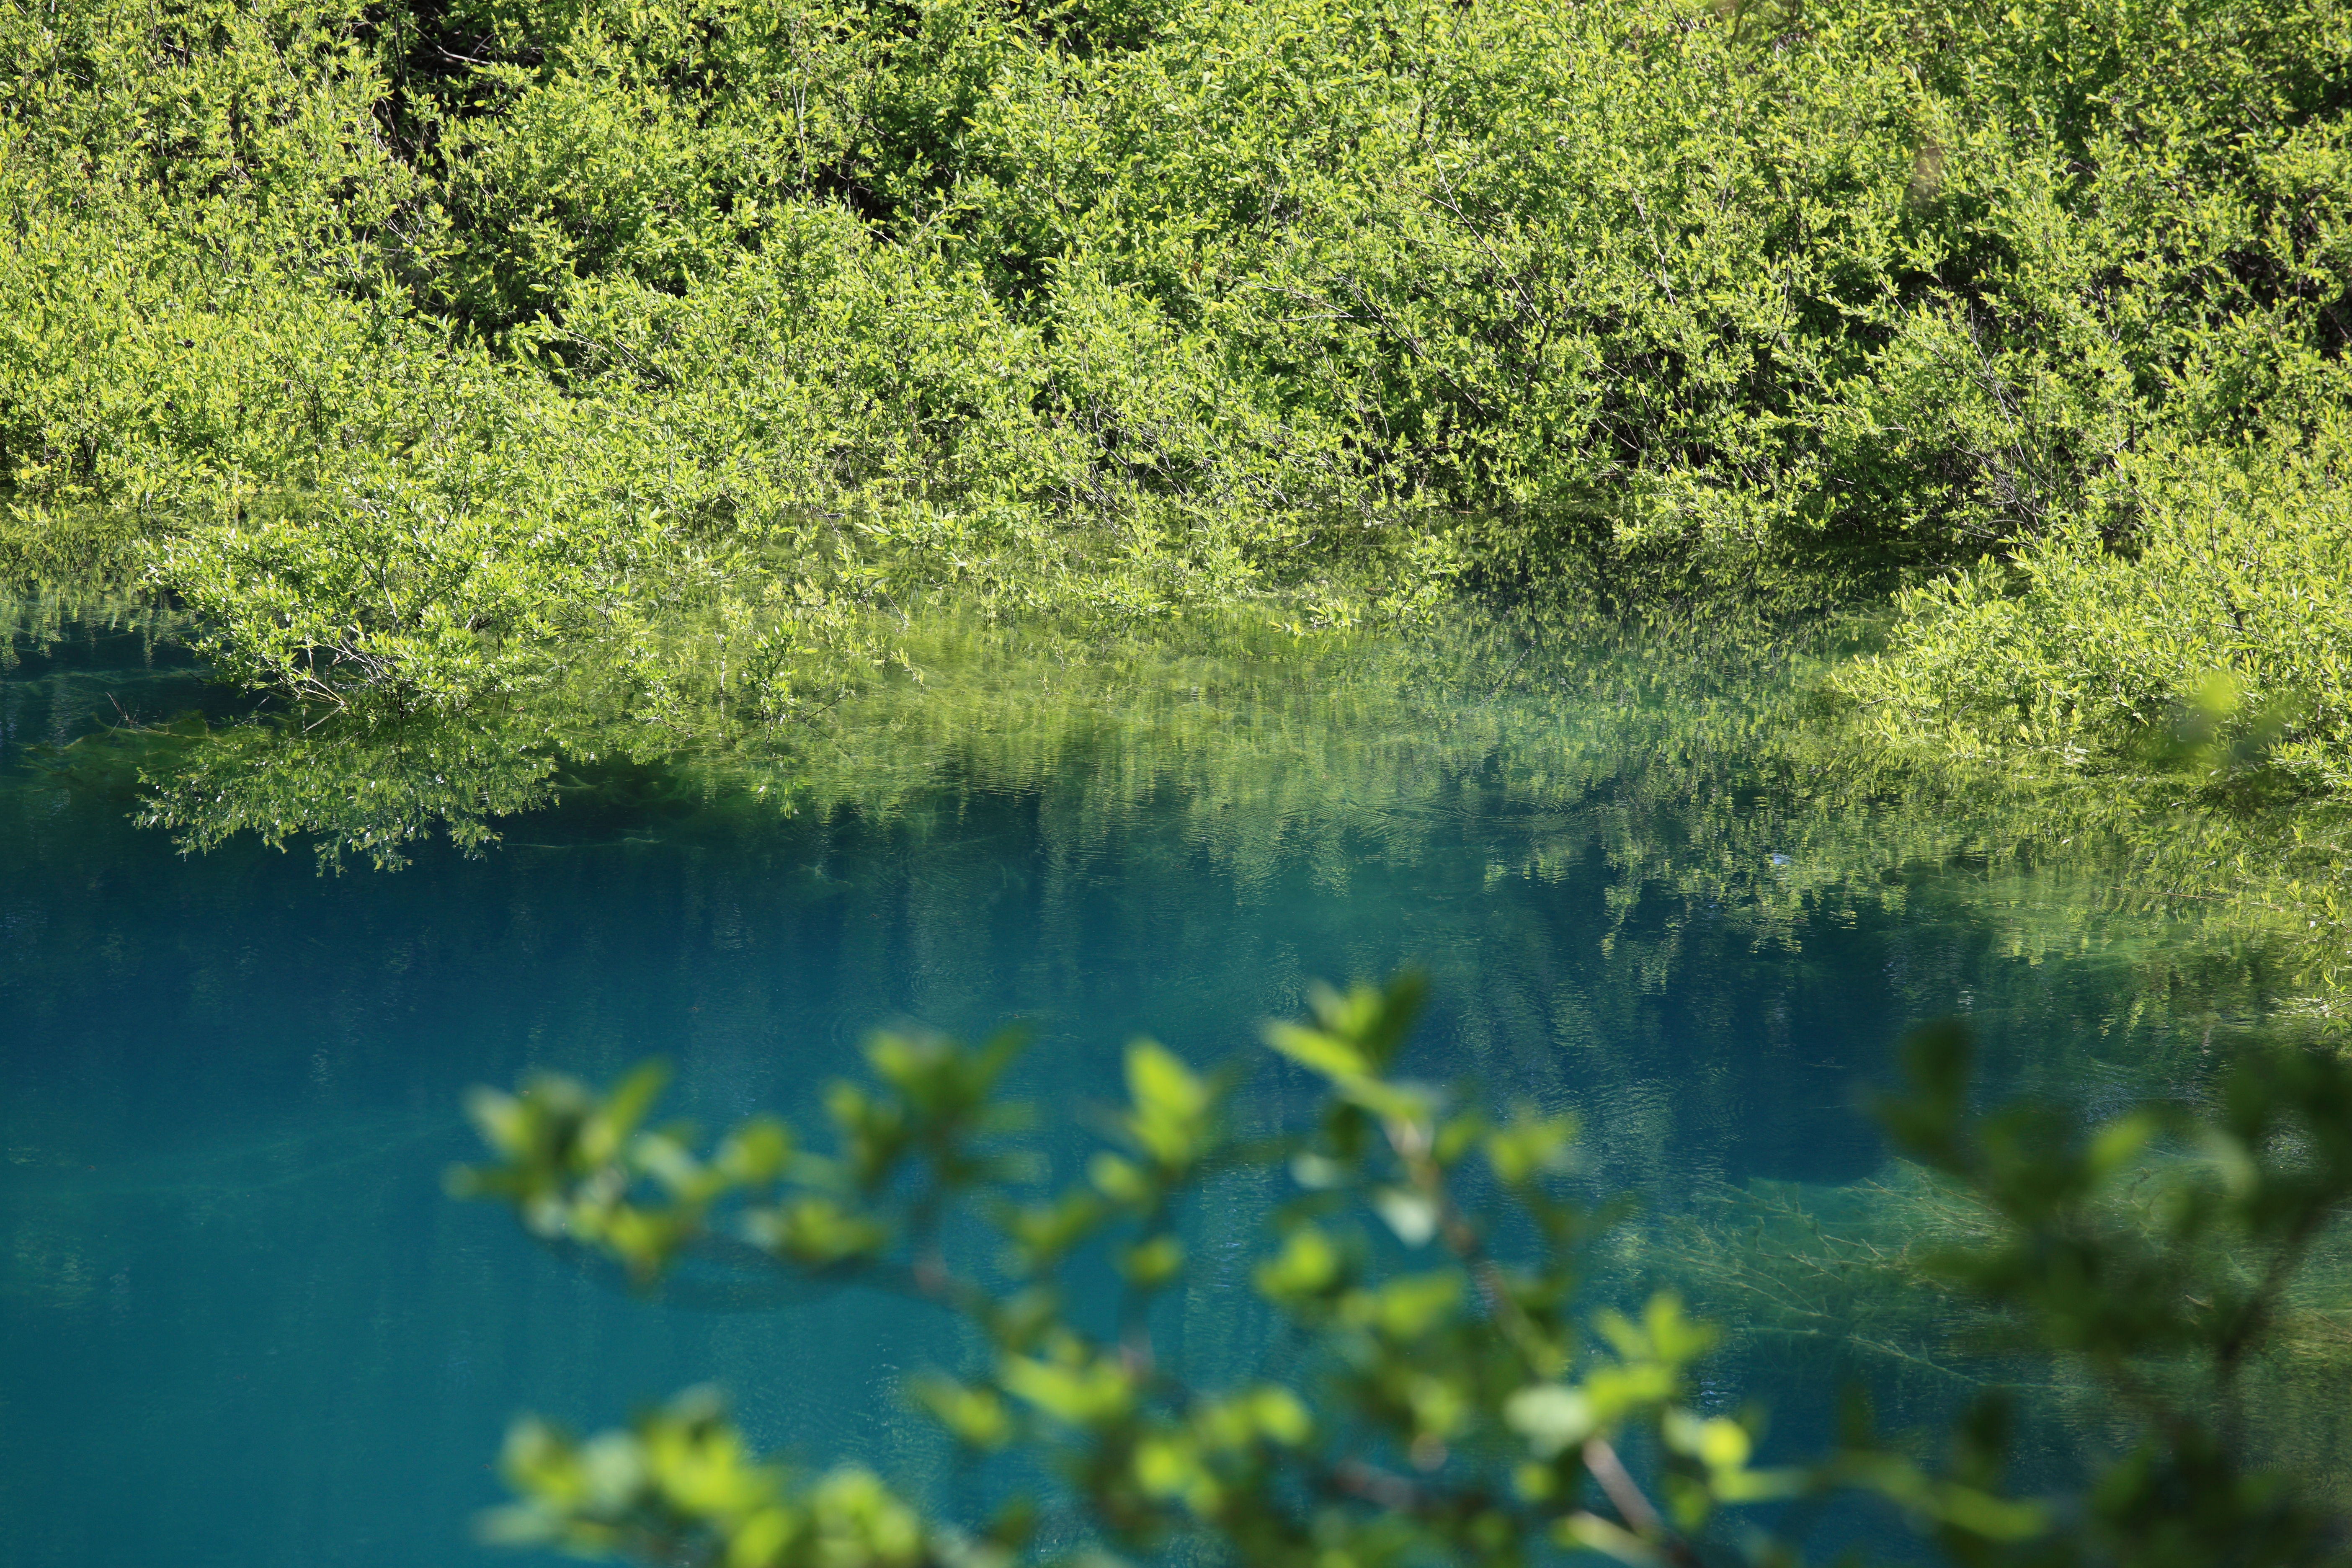
tree, water, nature, forest, grass, swamp, branch, plant, trail, meadow, sunlight, leaf, flower, lake, river, pond, stream, green, reflection, high, autumn, botany, flora, cool image, vegetation, wetland, 5d, hires, woodland, habitat, i, markii, ecosystem, hi, res, resolution, fukushima, goshikinuma, yamagun, natural environment, woody plant